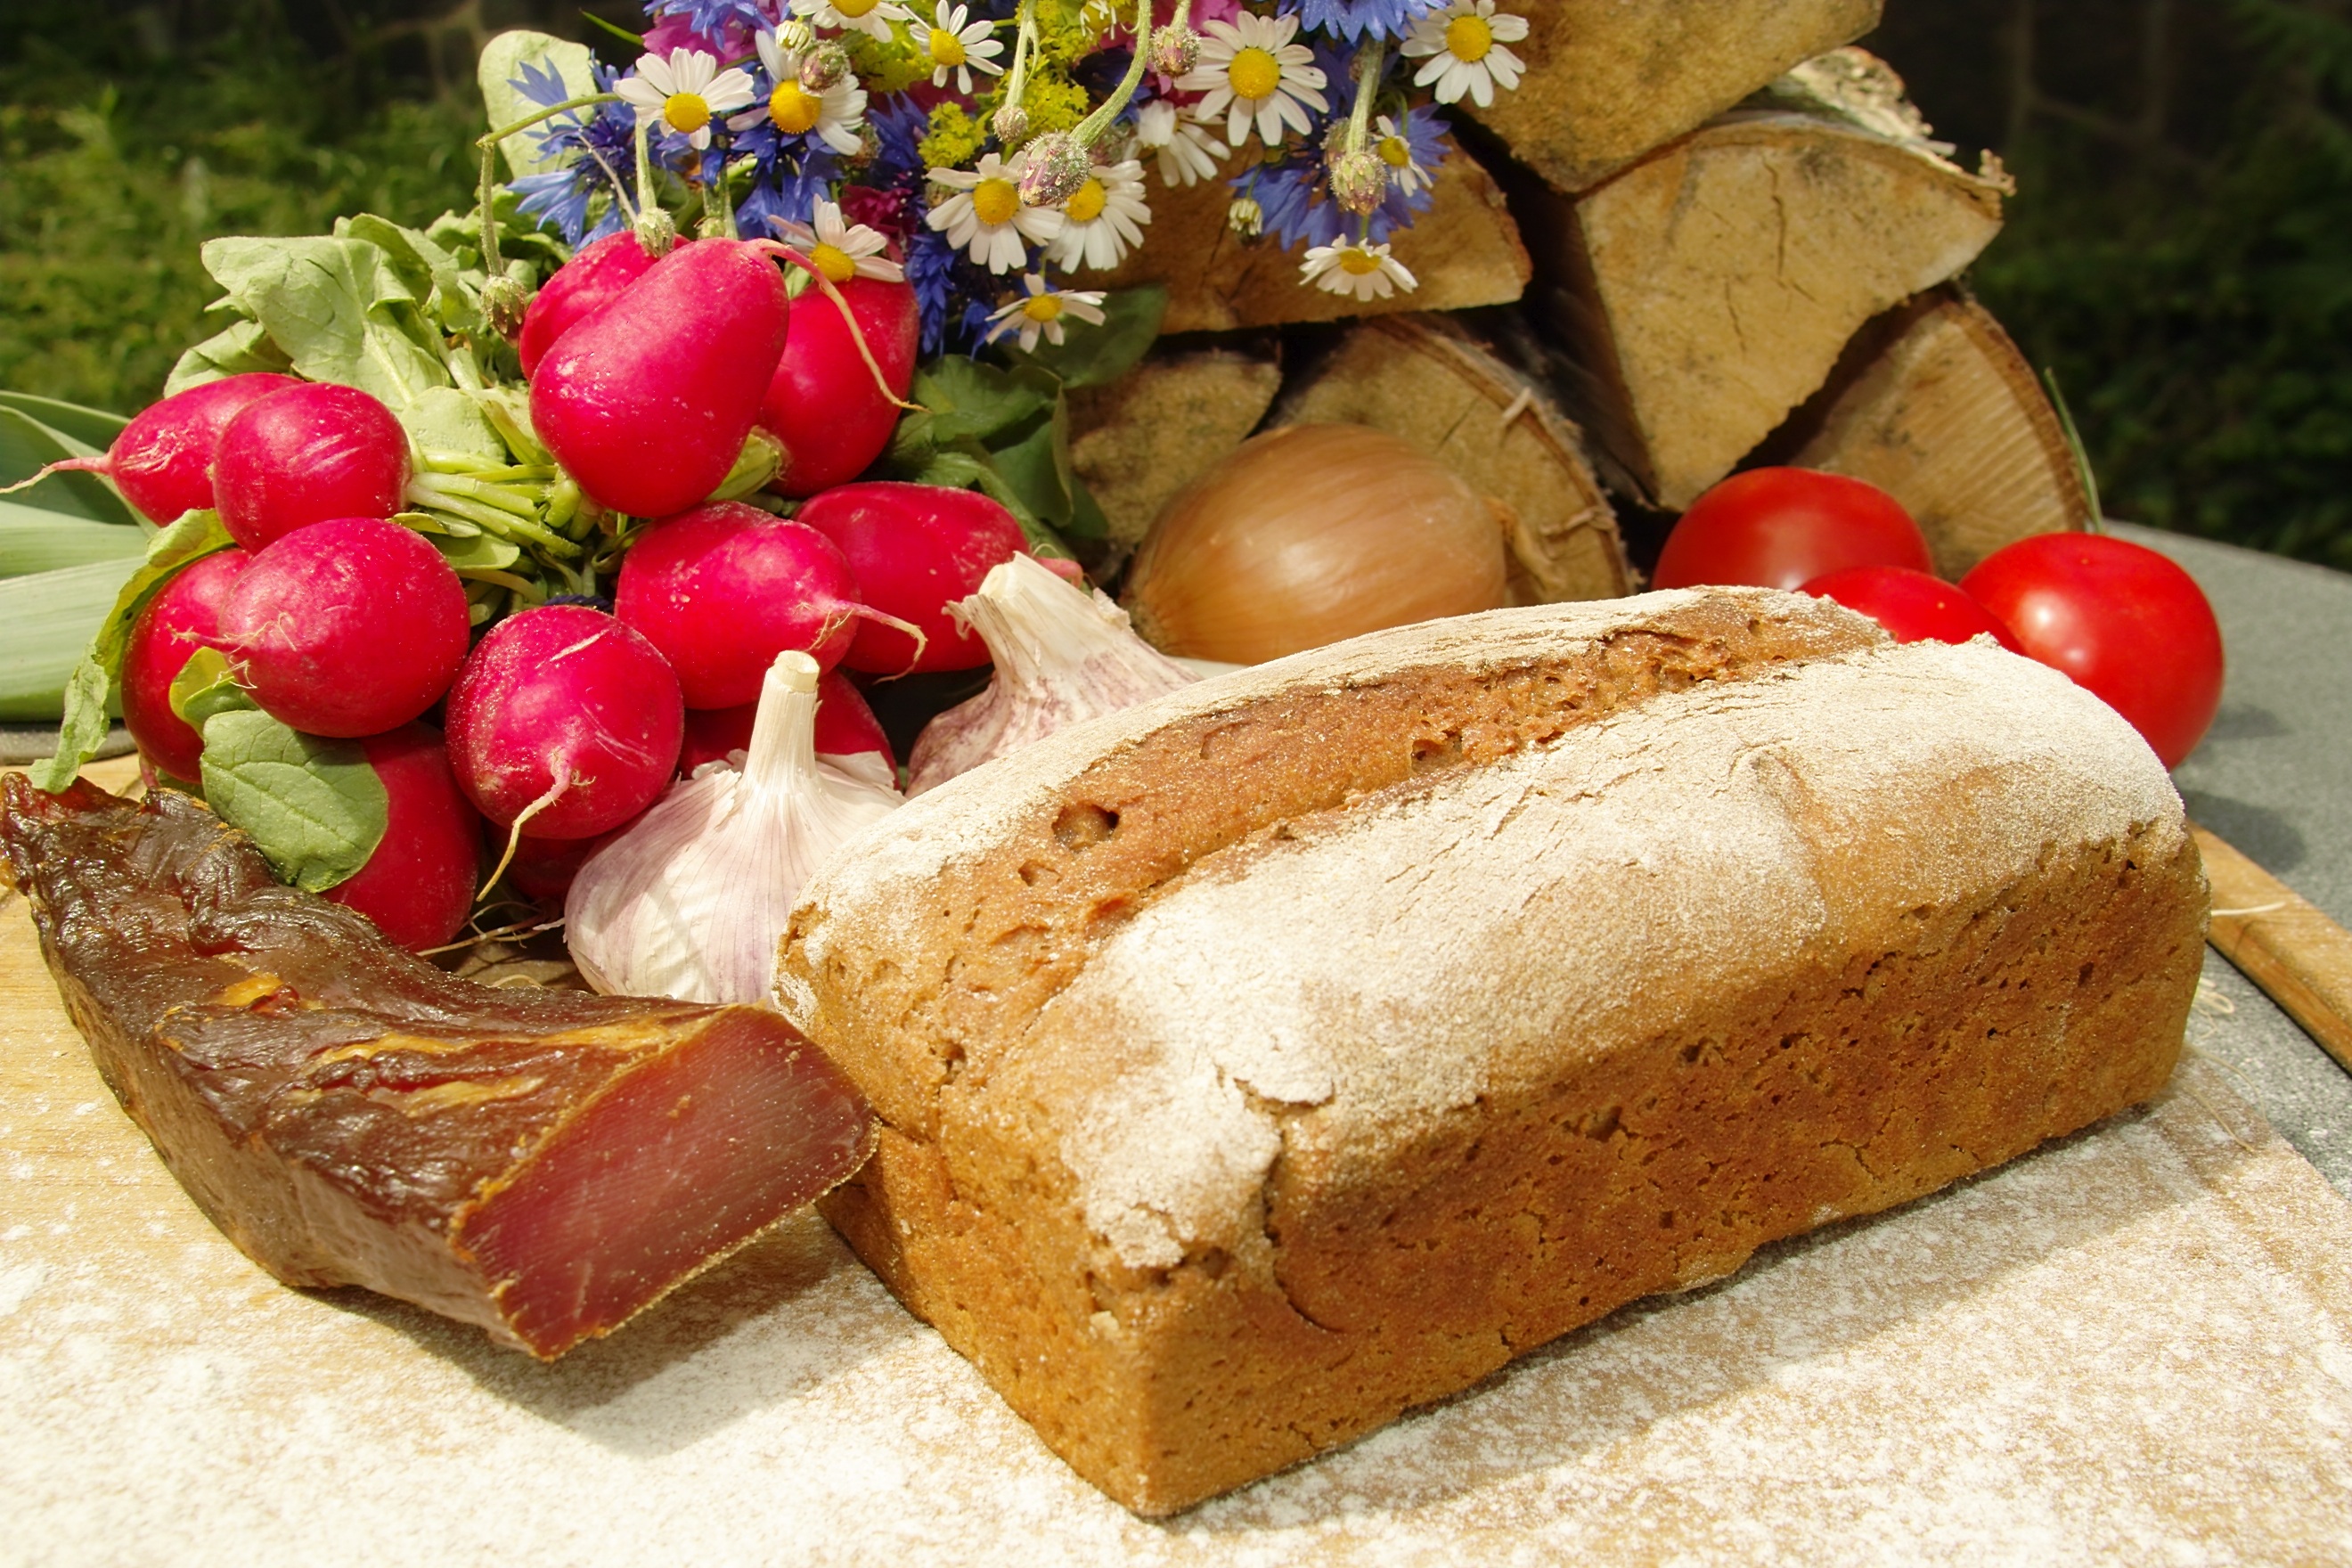
dish, meal, food, produce, breakfast, baking, meat, lunch, cuisine, bread, baked goods, farmer's bread, whole wheat bread, kastenbrot